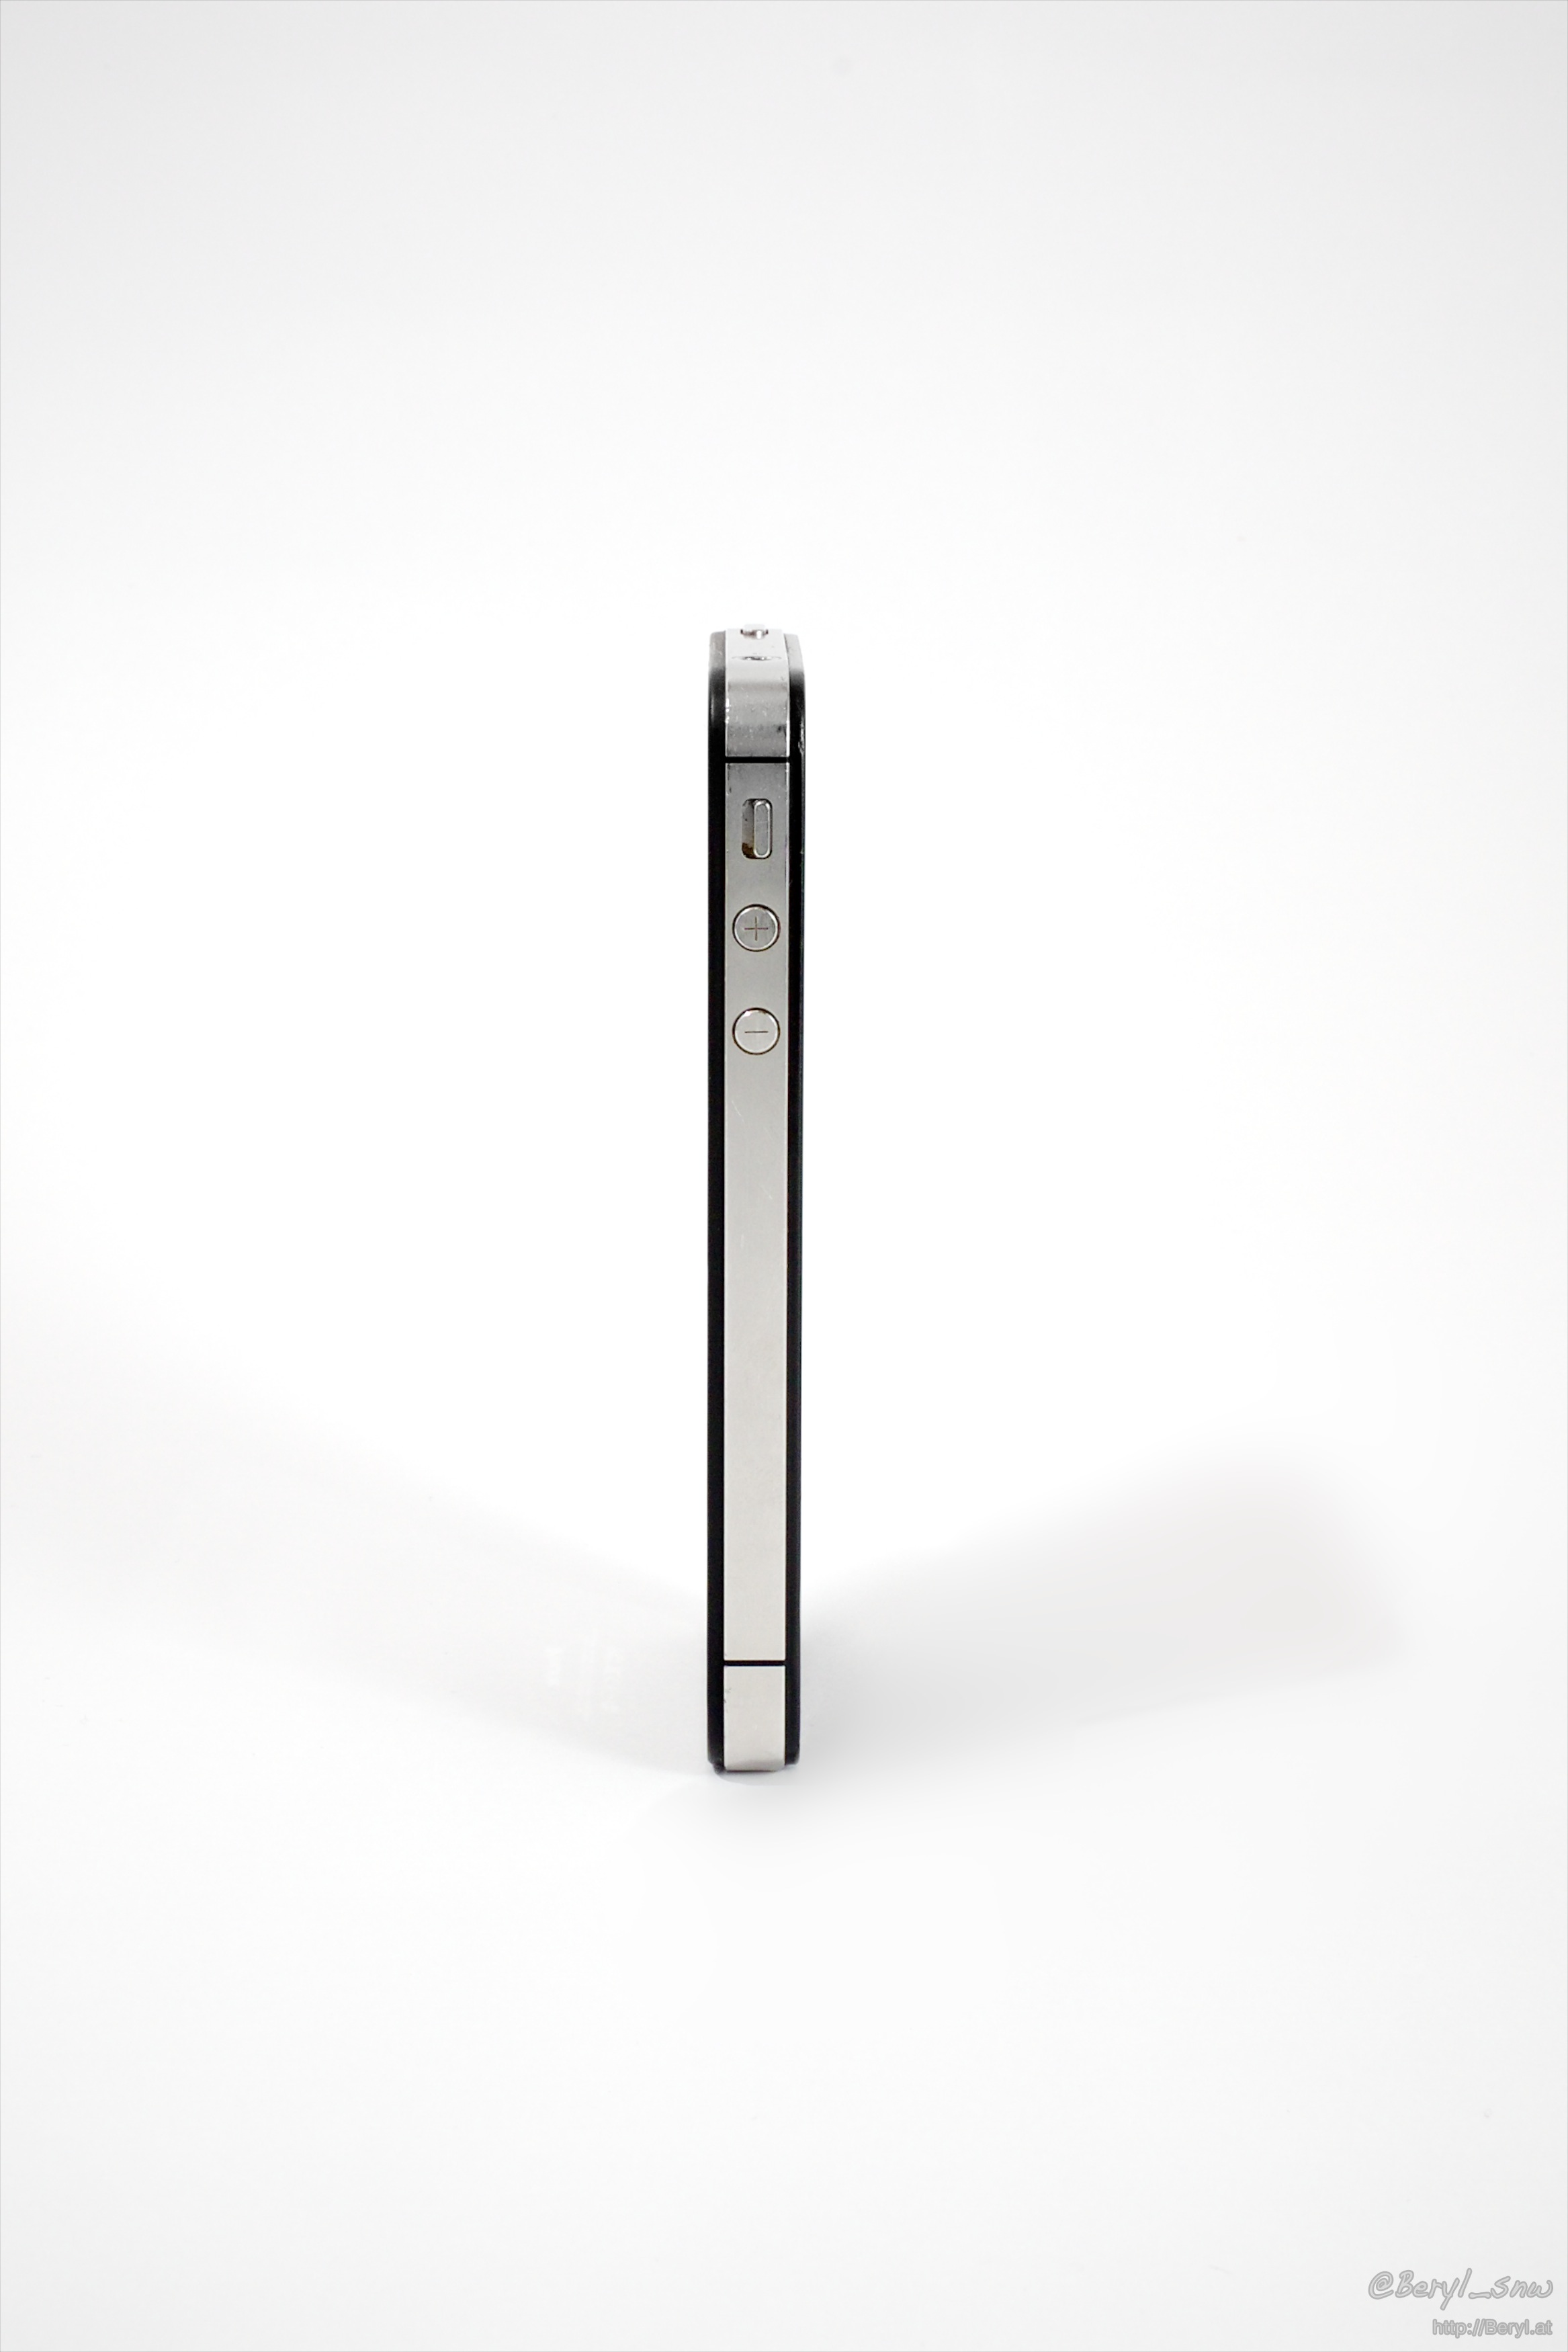
iphone, apple, technology, fujifilm, gadget, nikon, set, lighting, electronic, brand, product, flash, electronics, 35mm, cellphone, f2, gadgets, x100s, sb80dx, devices, sb800, iphone4s